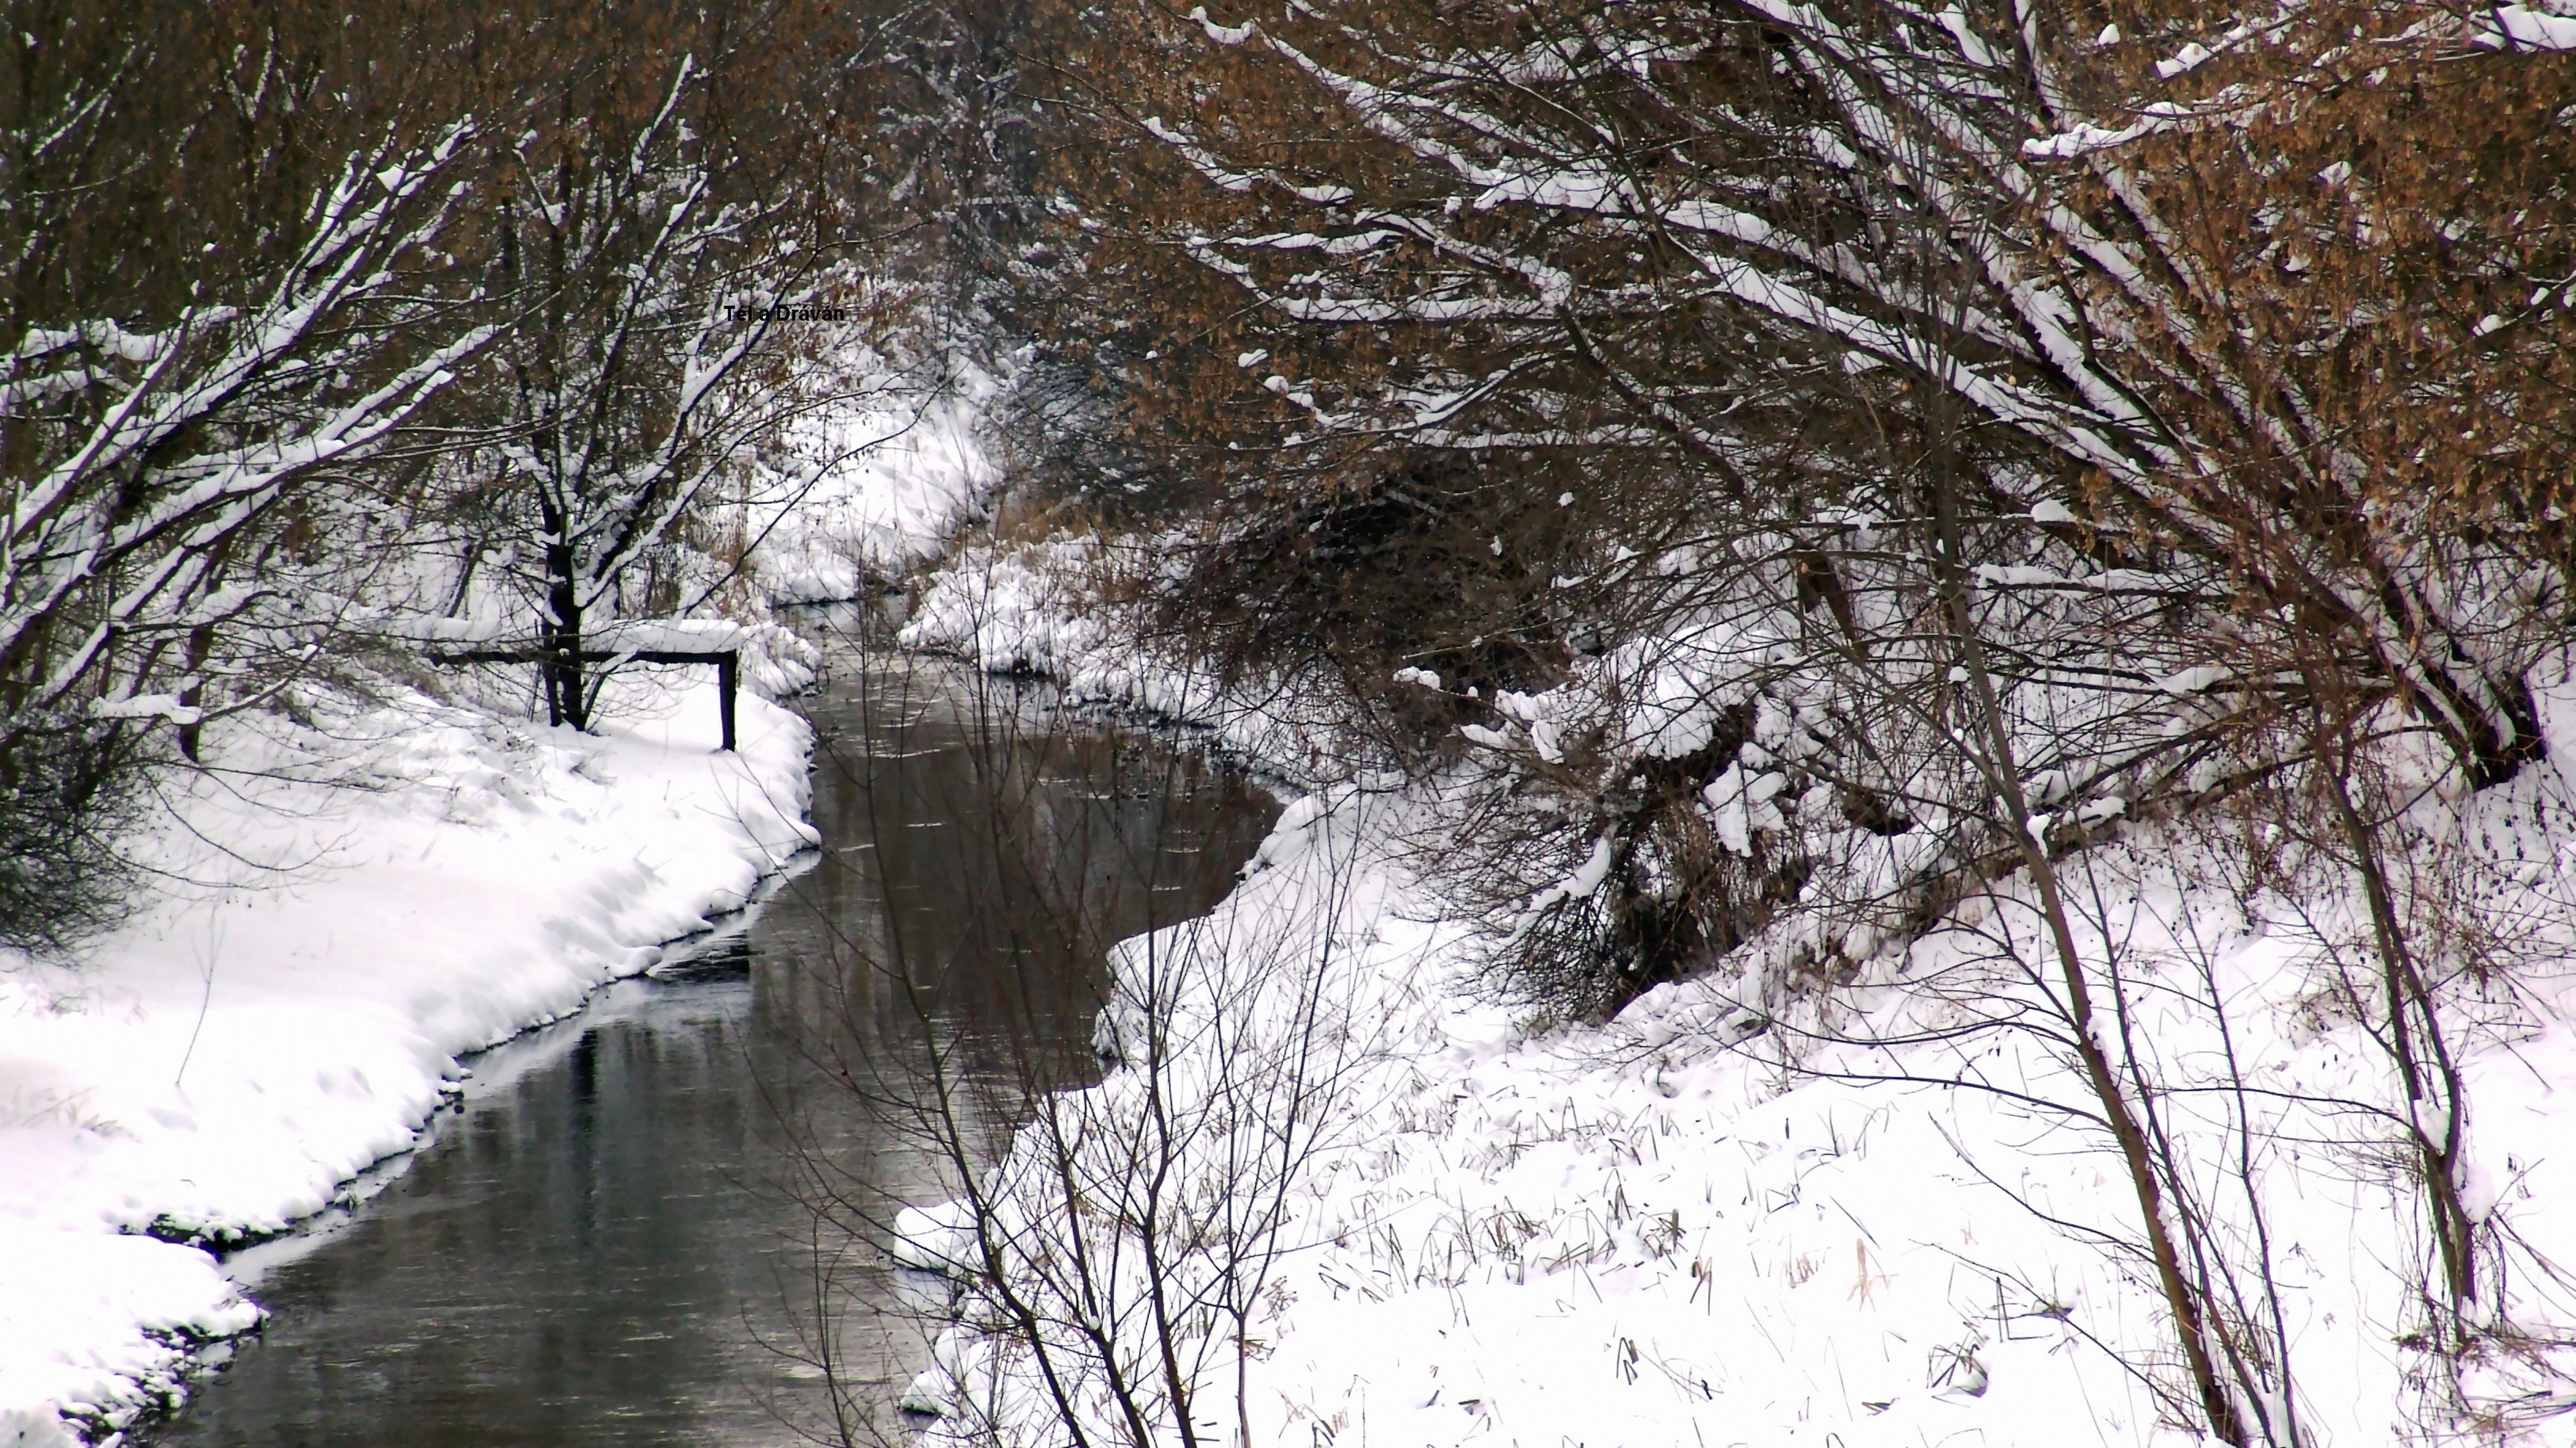
tree, nature, forest, branch, snow, winter, frost, river, stream, ice, reflection, weather, snowy, season, waterway, freezing, atmospheric phenomenon, woody plant, geological phenomenon